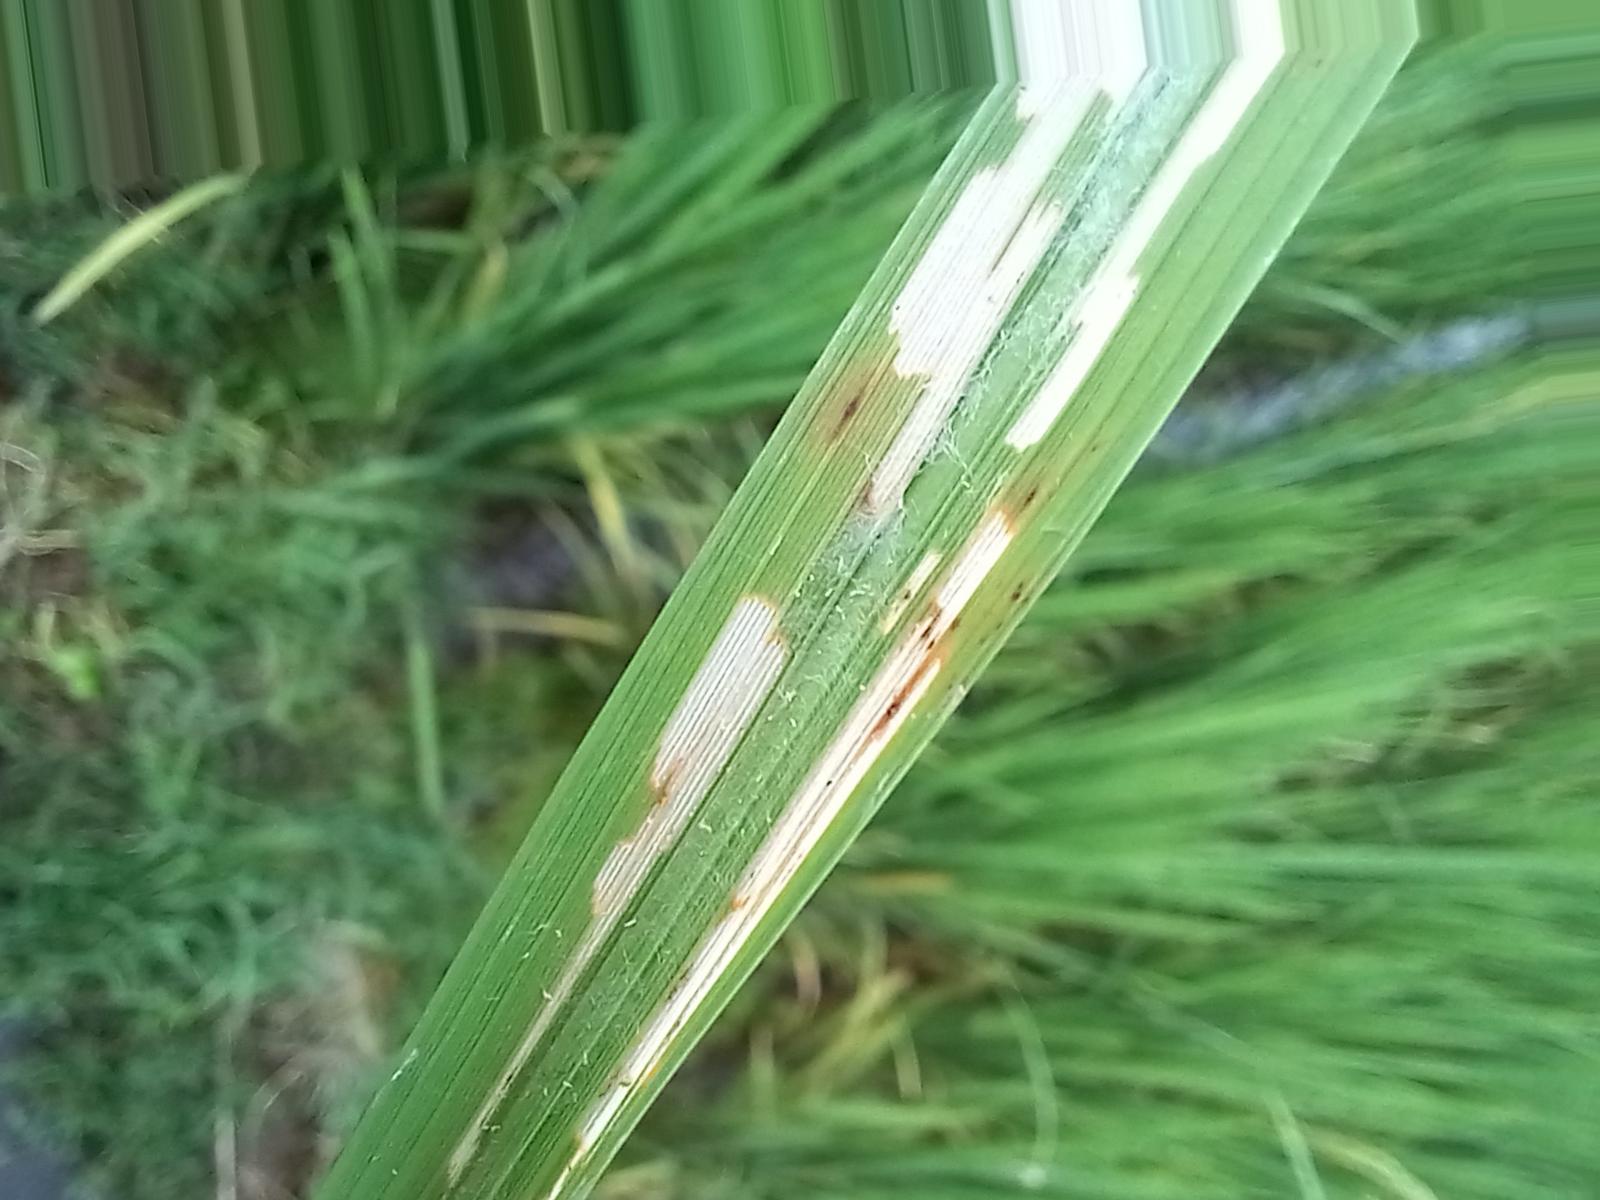
Nhãn: Sâu gai ( Hispa )